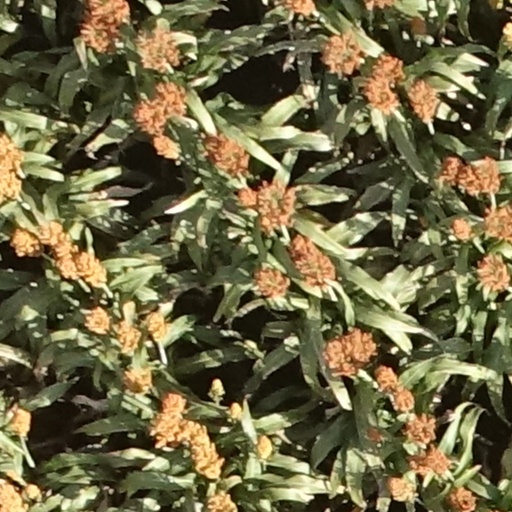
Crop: sorghum